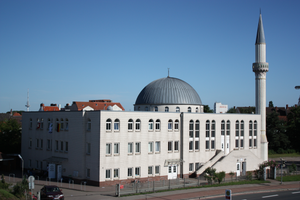
Cet article répertorie les mosquées en Allemagne par land, elle ne se veut pas exhaustive.